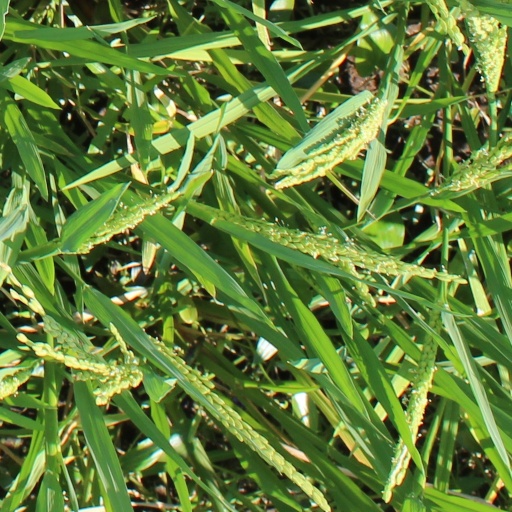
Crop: rice